Anusree Roy

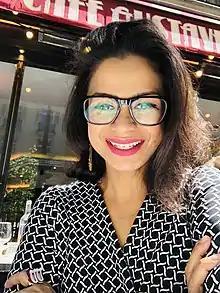
Roy in May 2019

Anusree Roy is a Canadian award-winning writer of plays, television, film and libretto. She is also an actress.